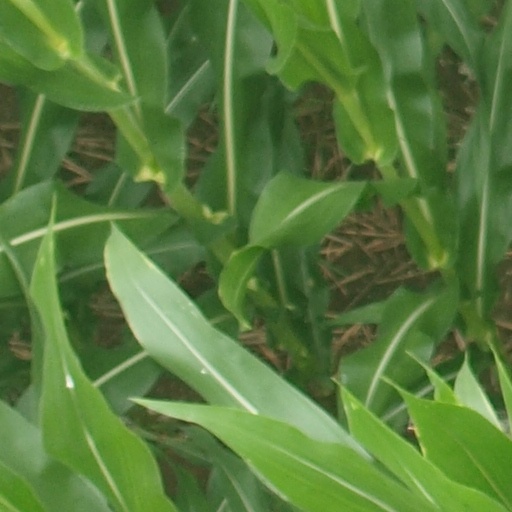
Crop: maize; corn